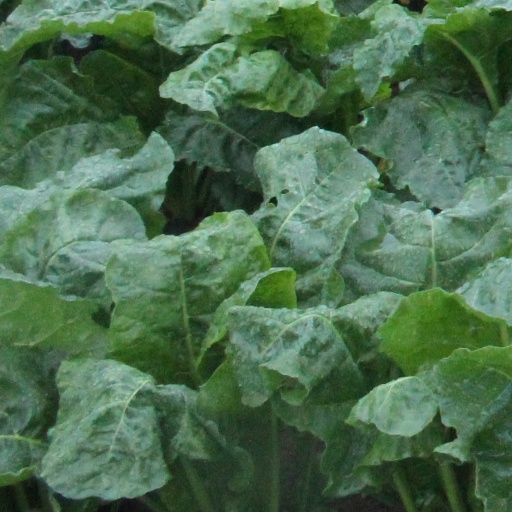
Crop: sugar beet